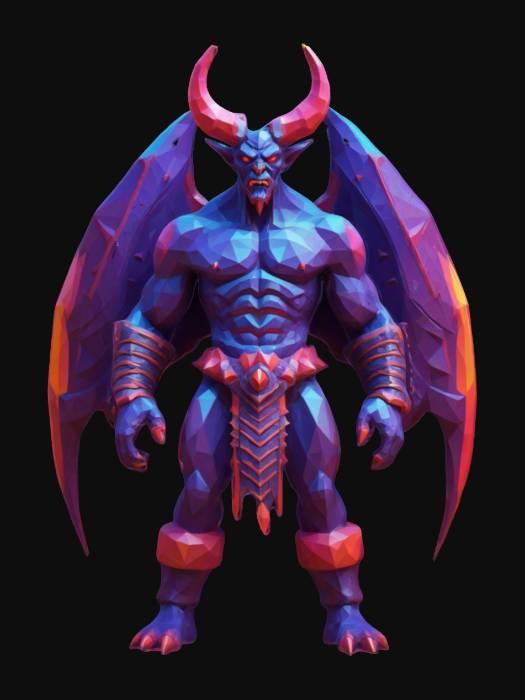
미적 점수 (1~10점): 8